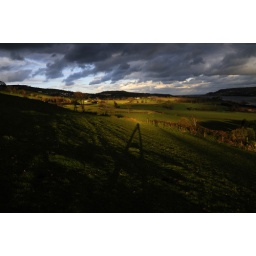
My shaddow long on the hill under a dramatic sky.I like the colours in this, the sky is wonderful.